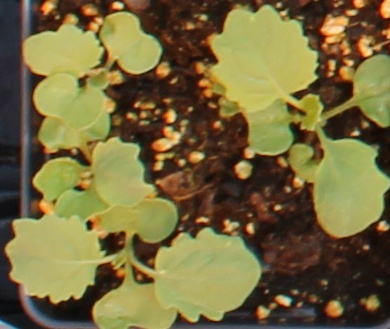
Label: Canola